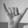
ASL letter: Y